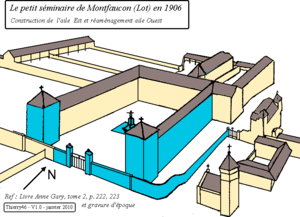
Plan du ""Petit Séminaire"" (1906) de Montfaucon dans le Lot."
Montfaucon est une commune française, située dans le département du Lot en région Occitanie.